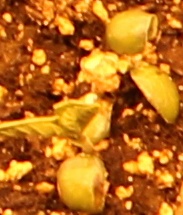
Label: Soybean